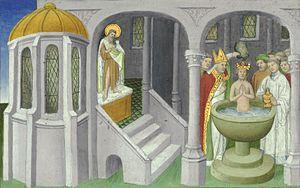
Baptême de Djaghataï. Devisement du monde Marco Polo, folio 20v Русский: Крещение Чагатая. Книга о разнообразии мира Марко Поло